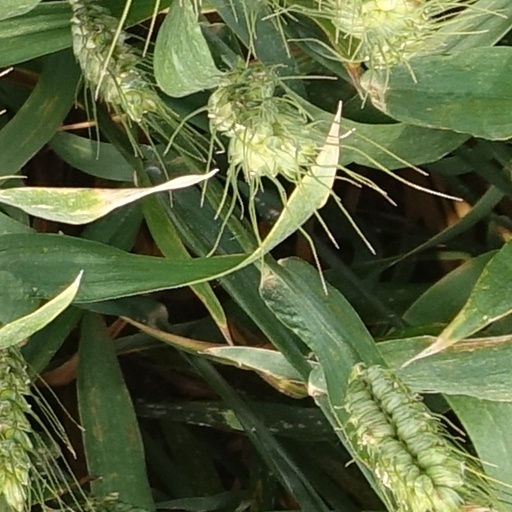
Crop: wheat